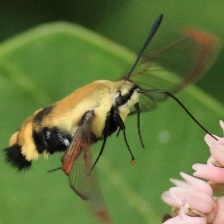
Species: CLEARWING MOTH